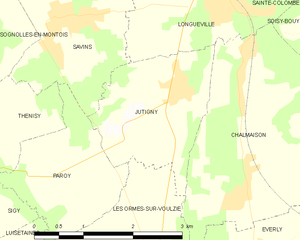
Carte des communes françaises Jutigny